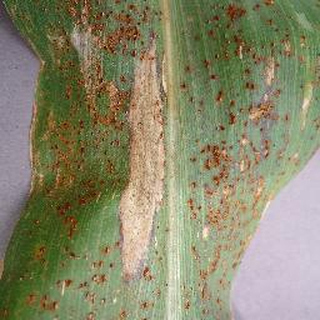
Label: corn_northern_leaf_blight